Nikolay and Medea Figner

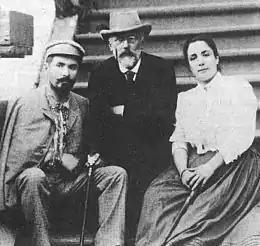
Tchaikovsky (centre) and the Figners, 1890s

Nikolay Figner (1857–1918), lyric tenor, and Medea Figner (1859–1952), mezzo-soprano, later soprano, were a husband-and-wife team of opera singers active in Russia between 1889 and 1904. Medea was Italian-born (her original surname was Mei) but she became completely Russianized after marrying Nikolay. They had separate careers before their wedding, and again after their divorce in 1904, but during the 15 years of their marriage they almost always sang in the same performances. They created the main tenor and soprano roles in two operas by Pyotr Ilyich Tchaikovsky – "The Queen of Spades" and "Iolanta" – and appeared in a number of other important Russian musical premieres.